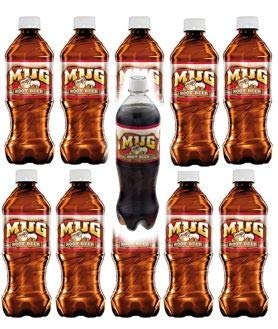
Item Name: Mug Root Beer 20oz Soda Bottles (Pack of 12, Total of 240 FL OZ)_AB
Value: 240.0
Unit: Fl Oz

Price: 28.95